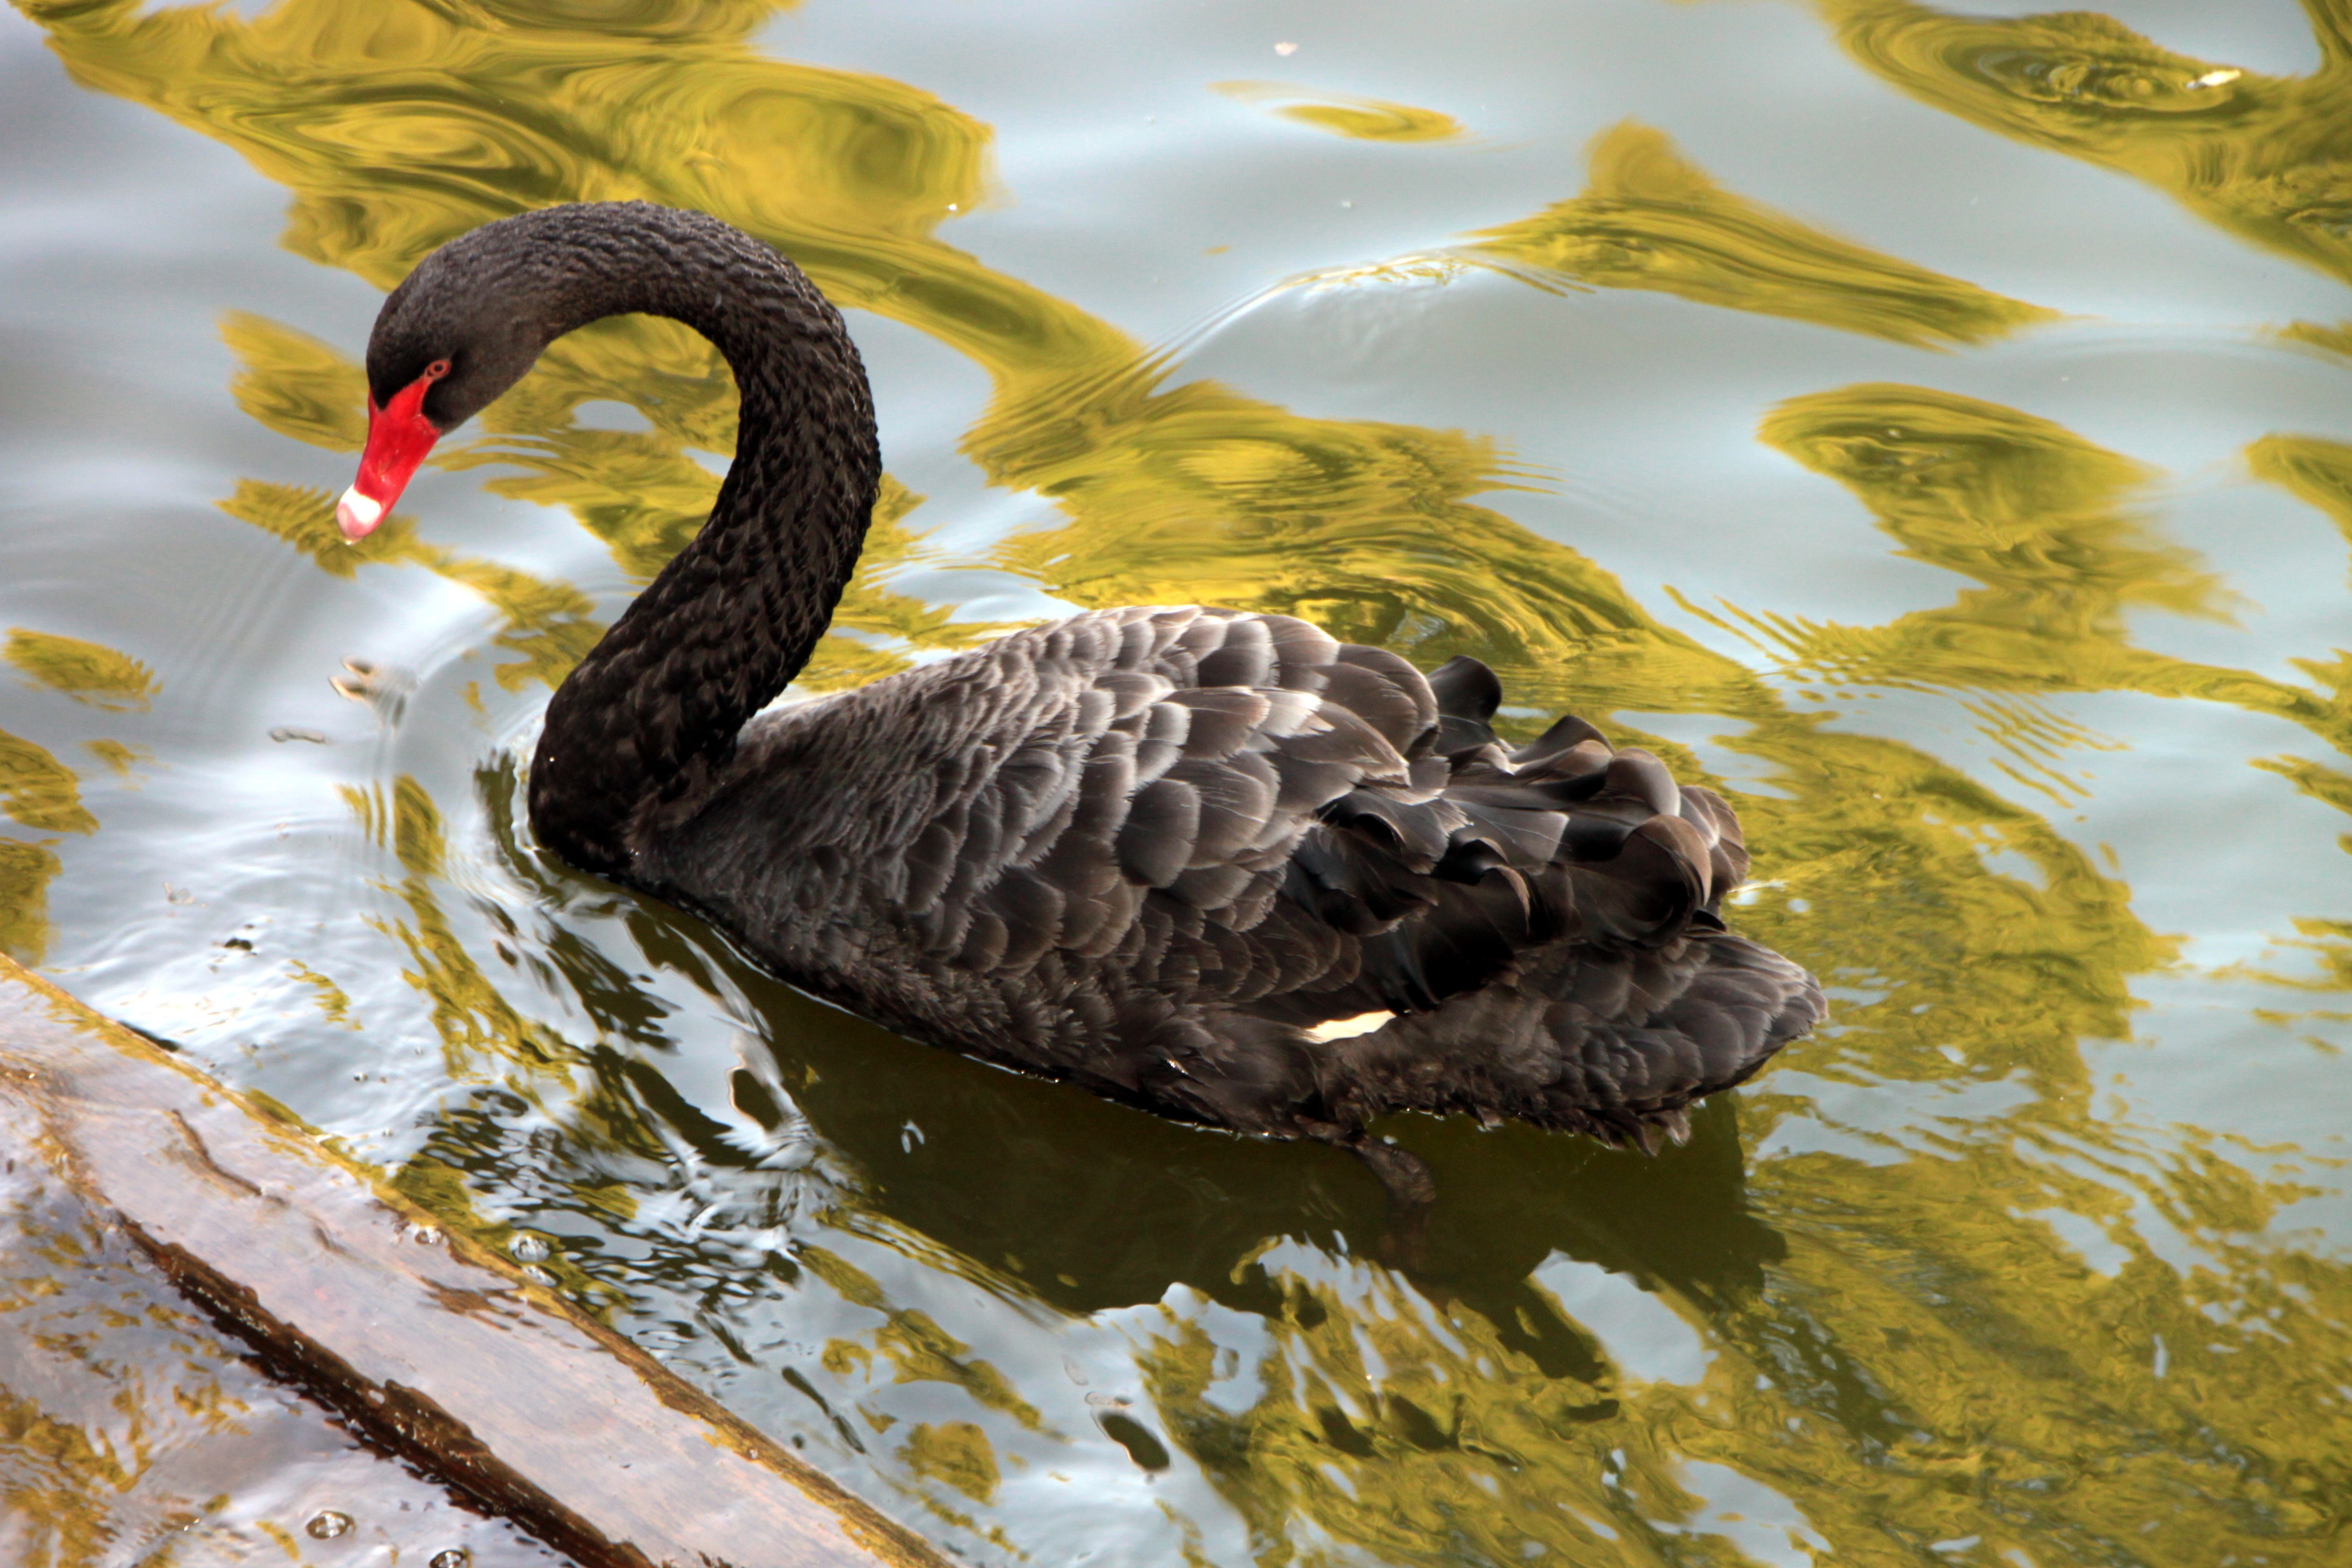
water, bird, lake, wildlife, beak, black, fauna, swimming, birds, swan, duck, cygnus, vertebrate, waterfowl, water bird, atratus, black swan, ducks geese and swans